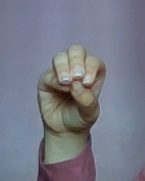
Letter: ha